Postage stamps and postal history of Switzerland

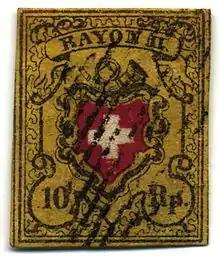
1850 10-rappen stamp of Switzerland

The adoption of the federal constitution in 1848 made it practical to issue confederation-wide stamps, and the first of these came out in 1850 (the exact date is uncertain). All used the same basic design, a Swiss cross surmounted by a posthorn, but there were a number of variations. The local-rate stamps had a value of 2½ rappen, with some inscribed "ORTS-POST" (German) and "POSTE LOCALE" (French). This was the first of many multi-language issues. For longer-distance mail, the 5-rappen stamp was inscribed "RAYON I" and the 10-rappen (for a greater distance) "RAYON II". Initially the stamps were issued with a black frame separating the white cross from the red background, but as a technically incorrect rendition of the Swiss arms, these were withdrawn.